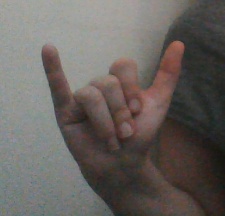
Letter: ya